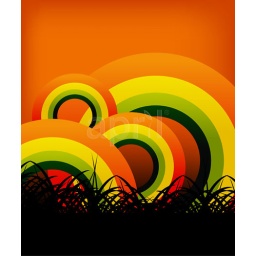
Kind of Urban Art Rainbow in the sunset between black and orange color